Vittoria Plain

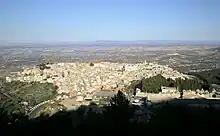
The plain seen from Chiaramonte Gulfi.

The Vittoria Plain, also called "Ipparino", is a broad and sweeping plain which makes up the western part of the province of Ragusa in Sicily.